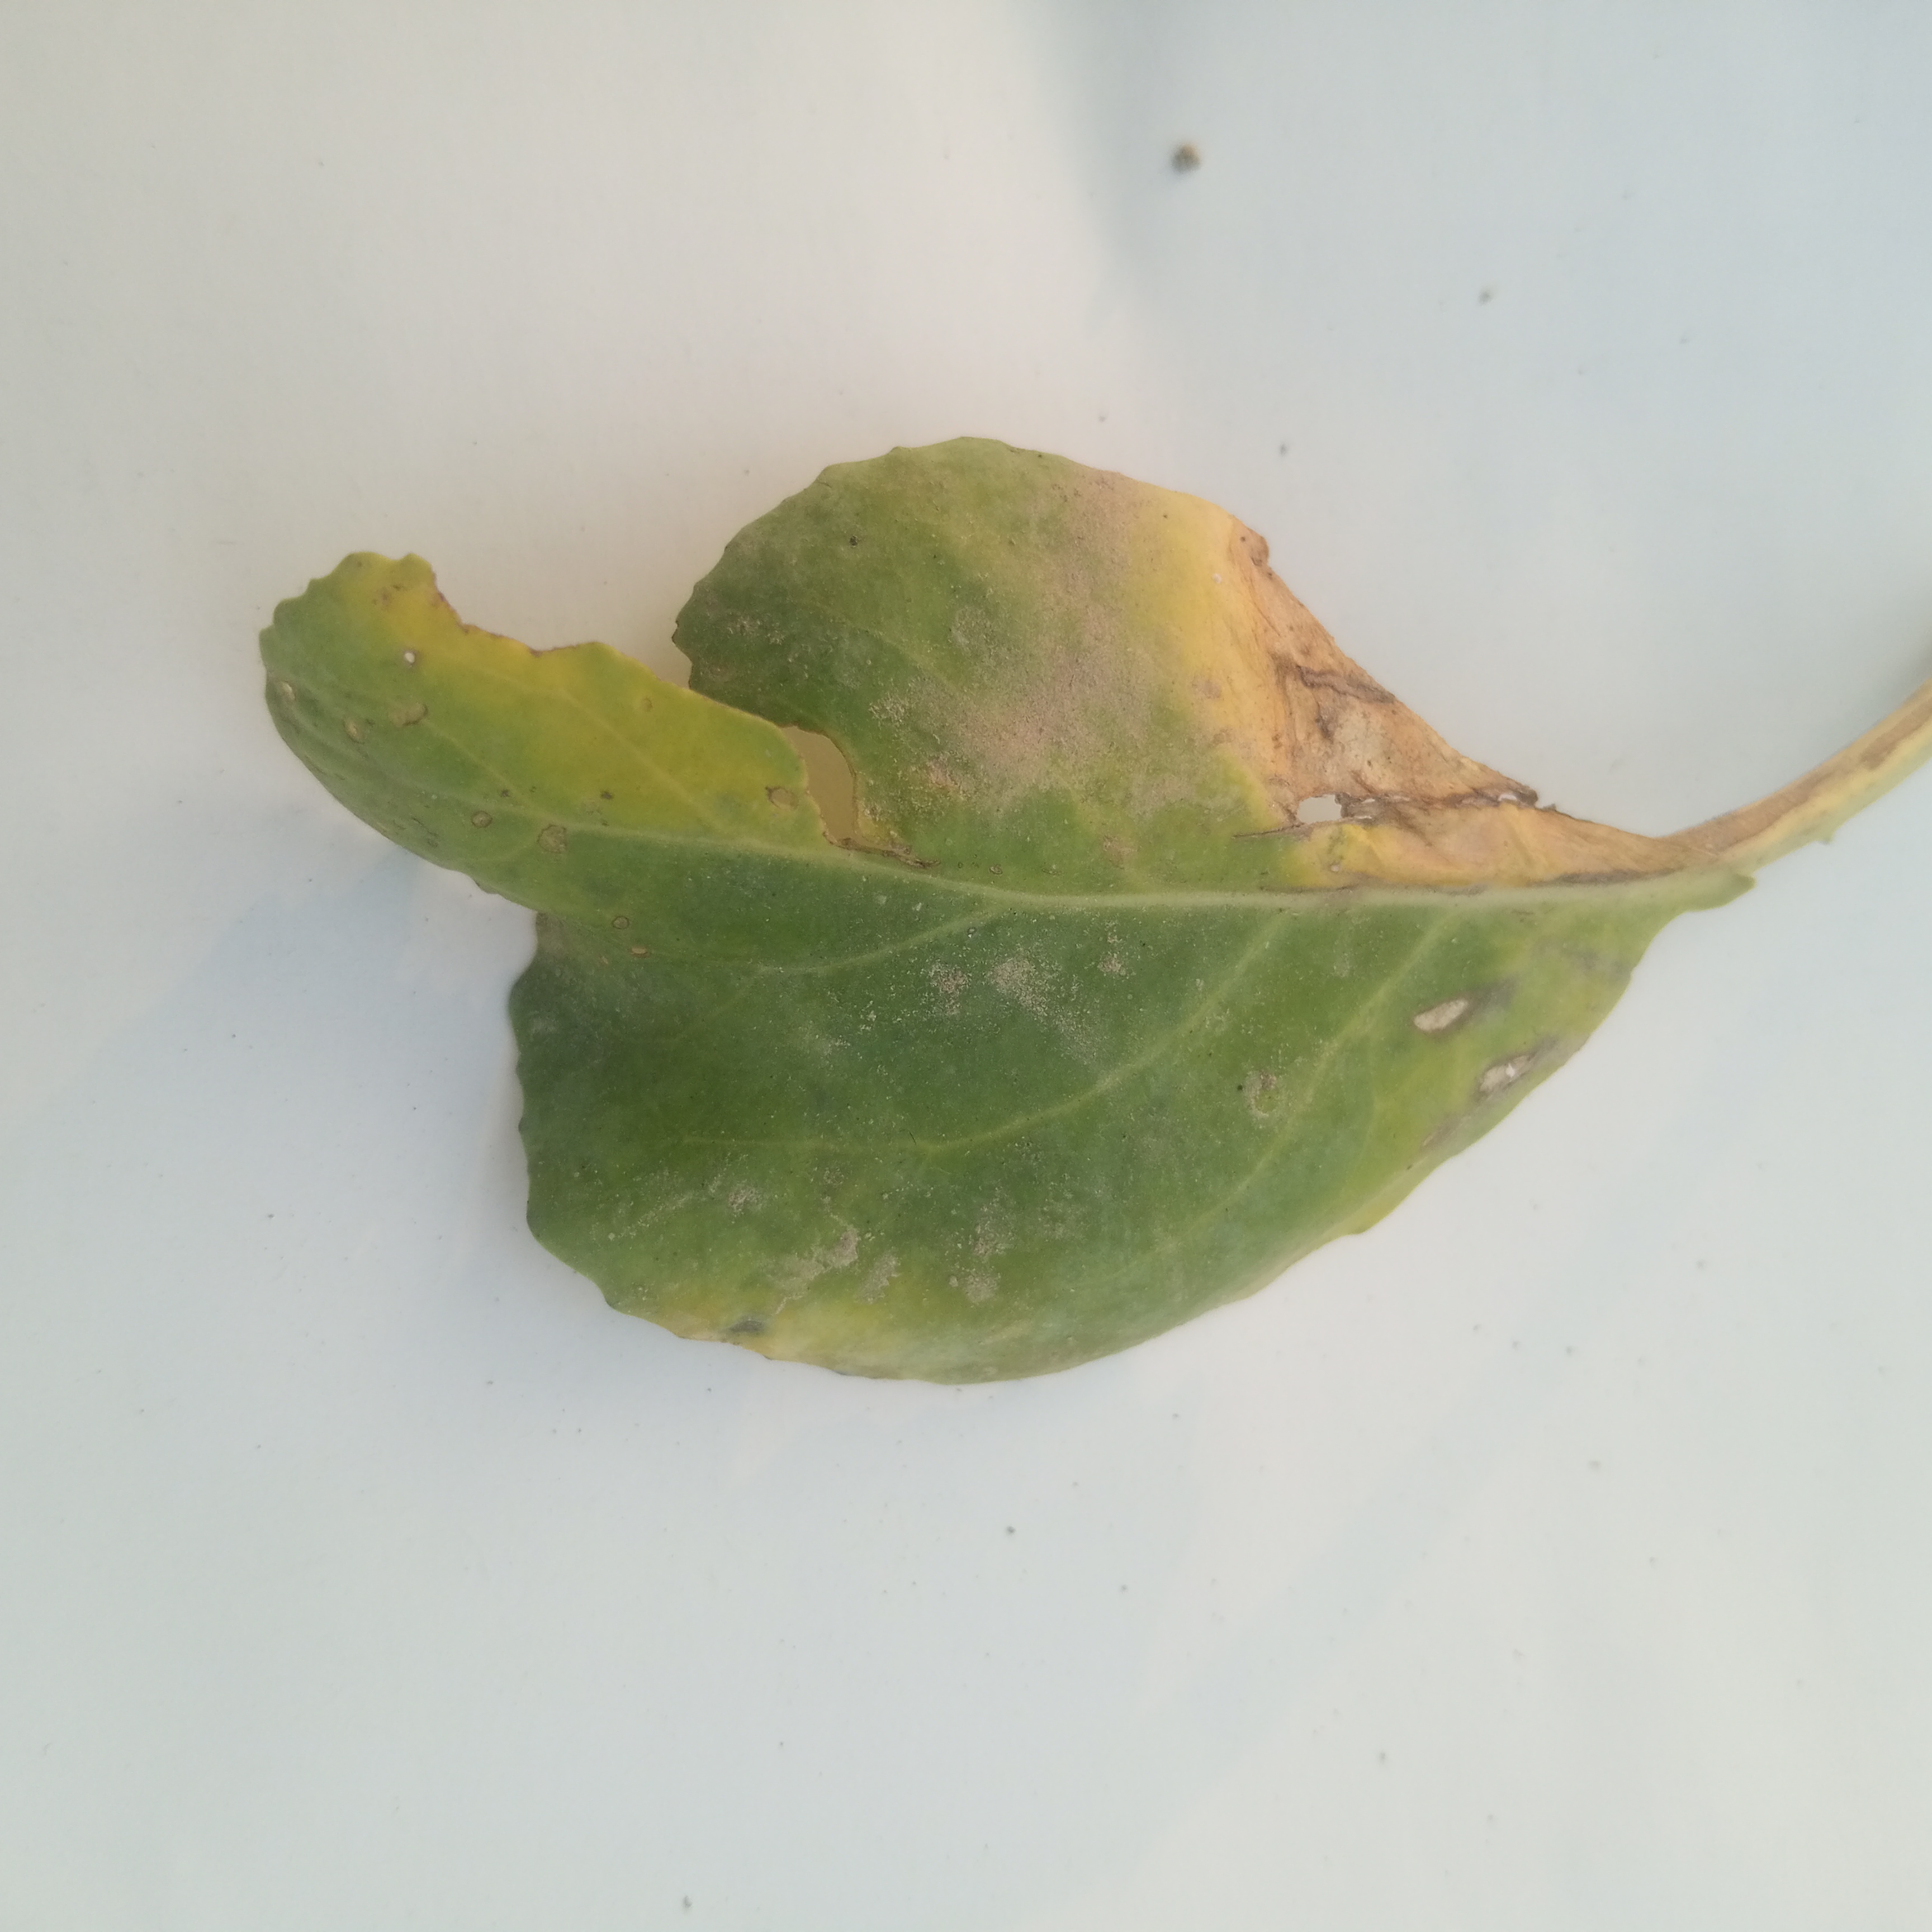
Label: Black Rot